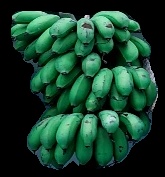
Variety: rasbale
Grade: grade2